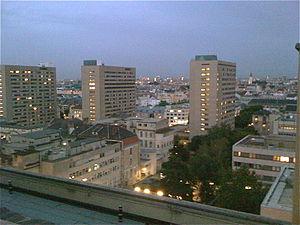
L'Université de médecine de Vienne est une université située à Vienne. Son origine remonte à la création de l’Alma mater rudolphina, ou université de Vienne en 1365, dont elle fut la faculté de médecine jusqu'en 2004.